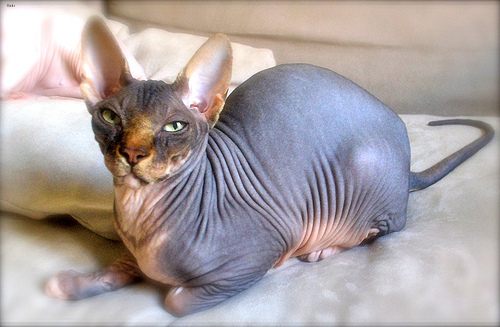
Animal: cat
Breed: sphynx